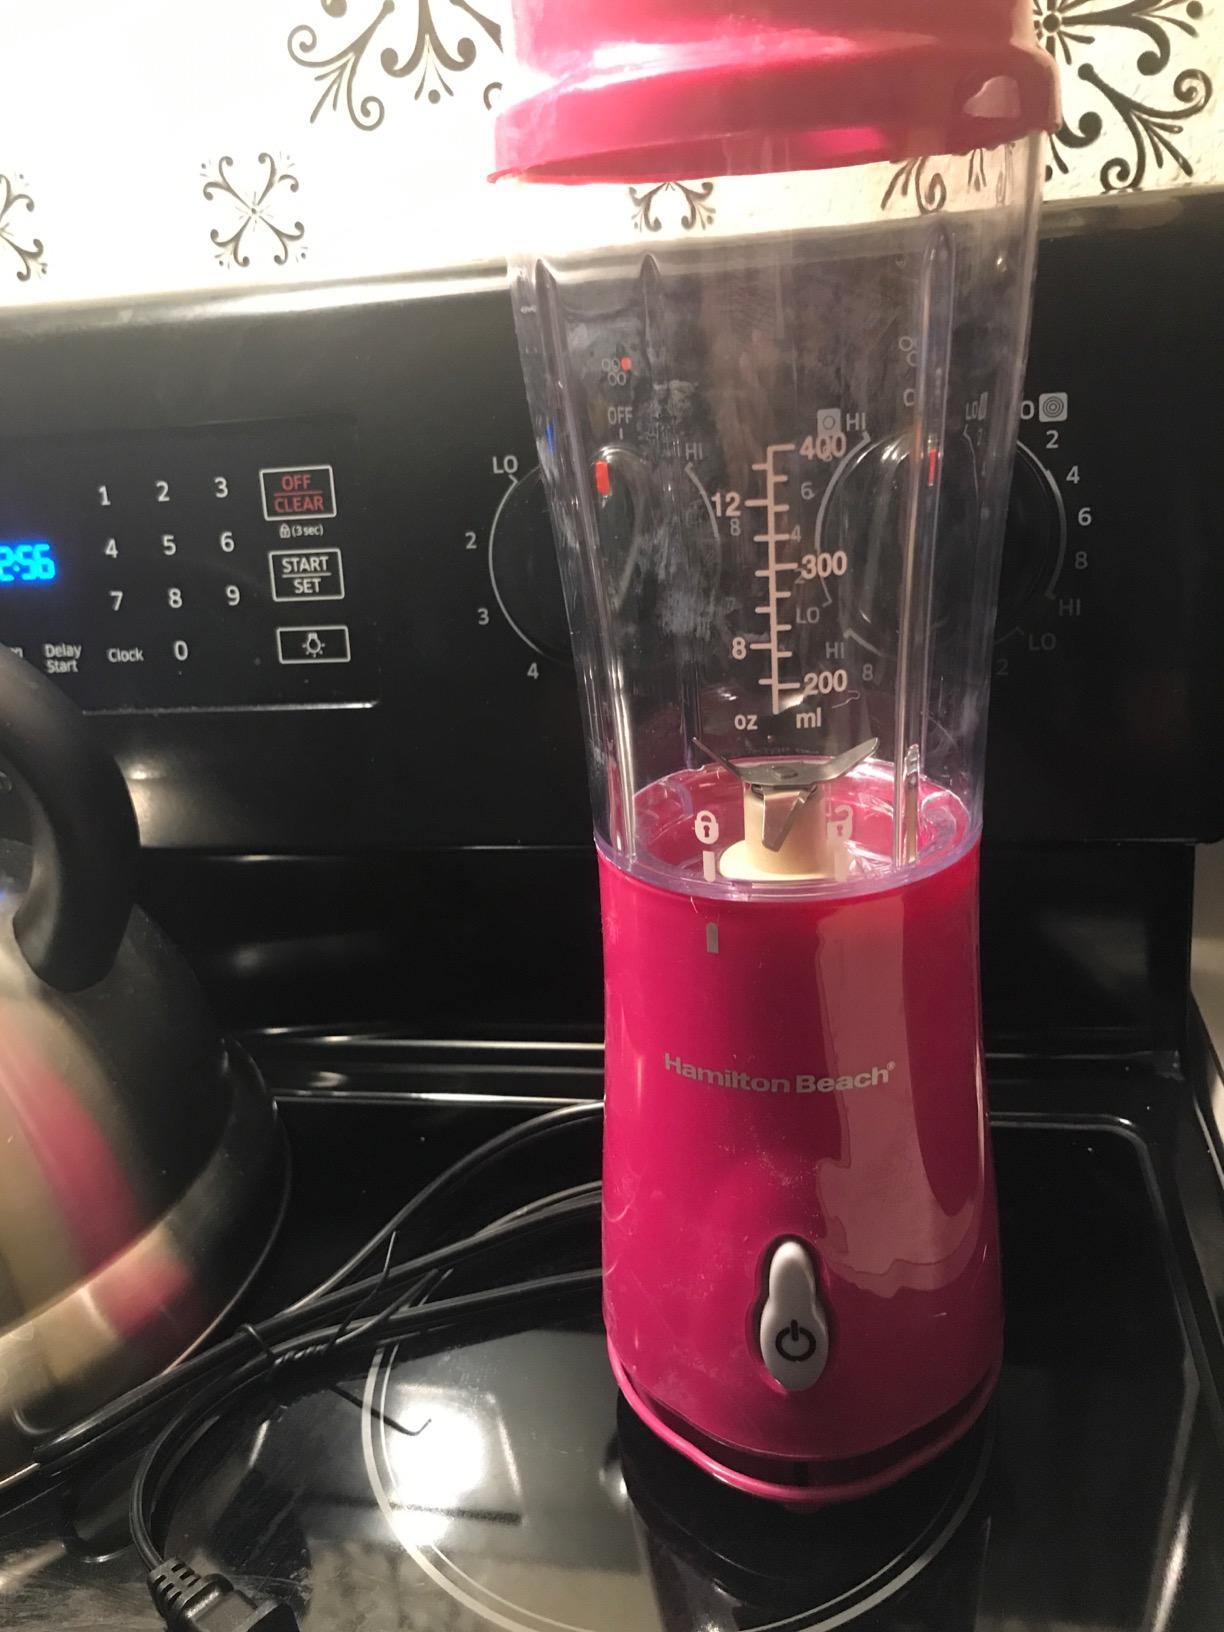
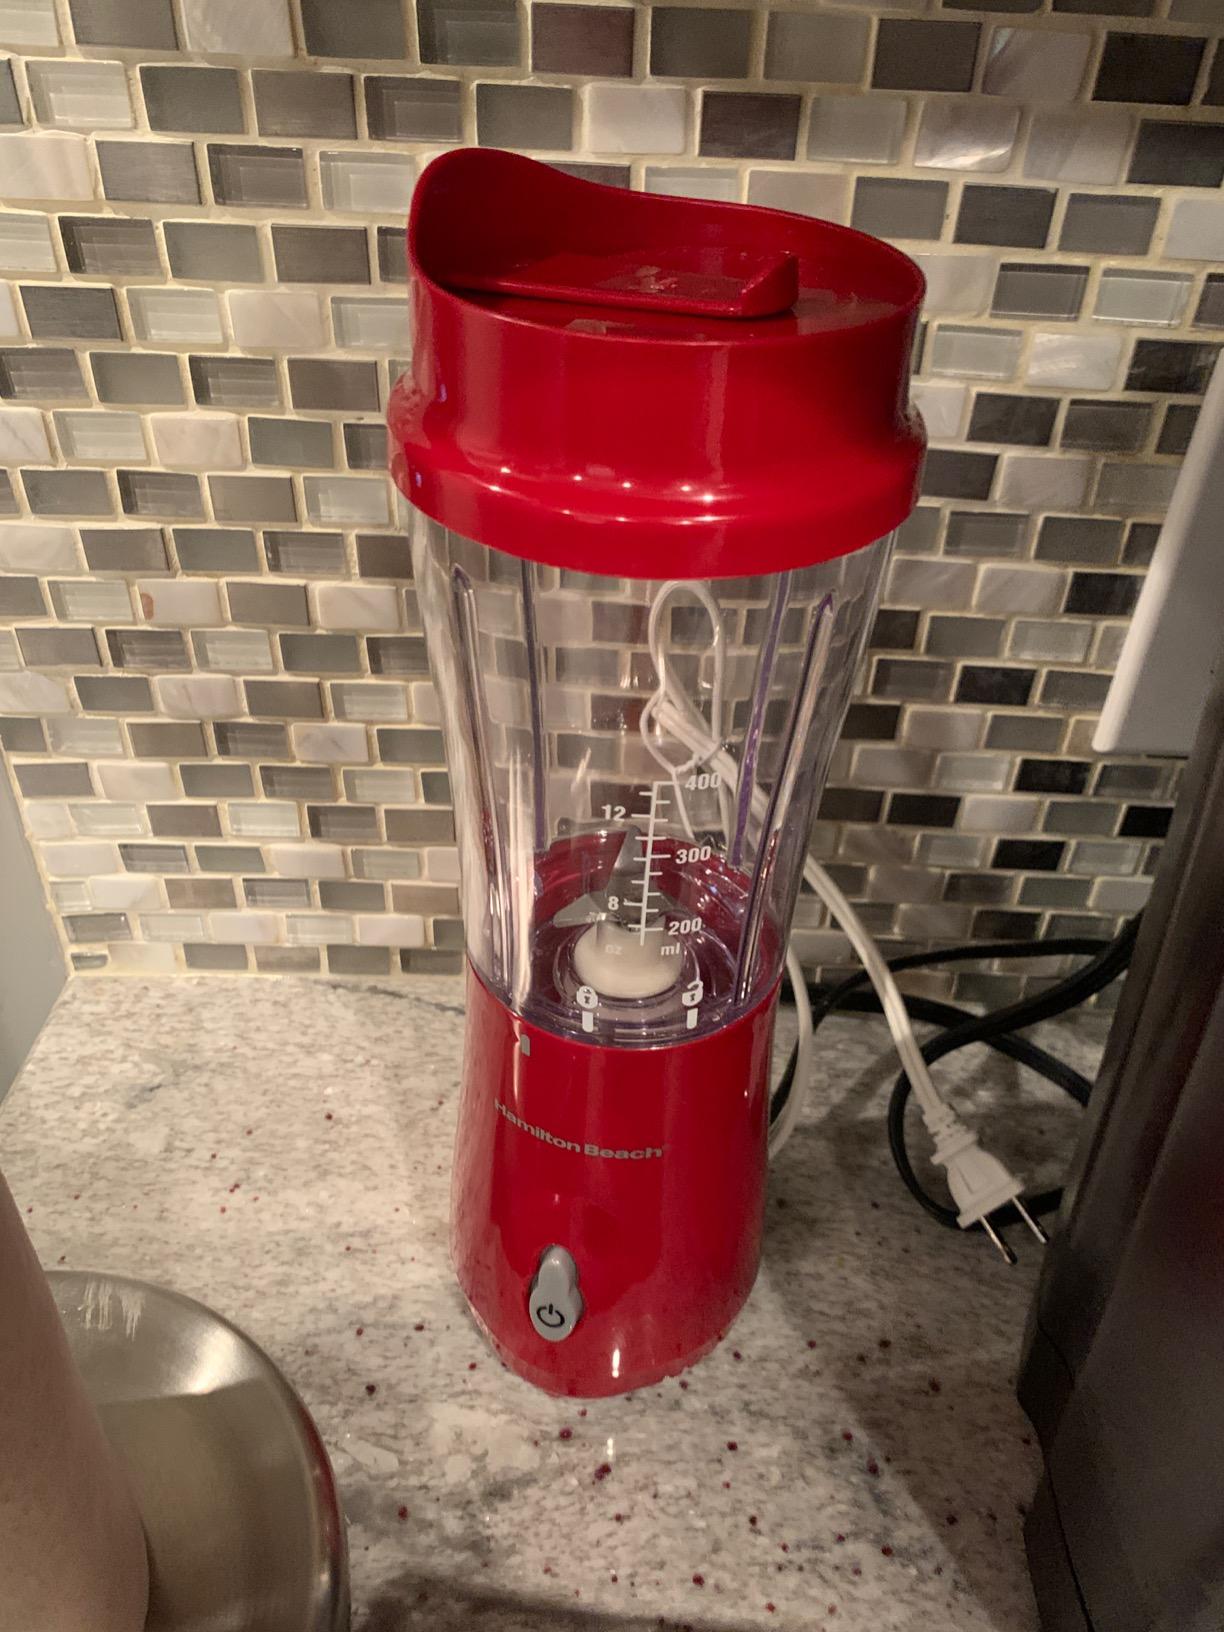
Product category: items_blender
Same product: no